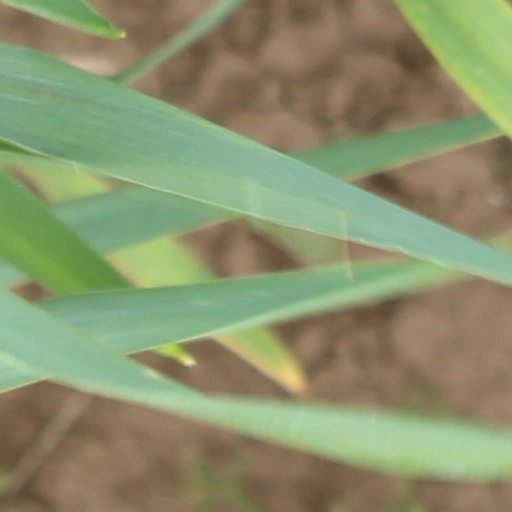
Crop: wheat